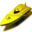
Label: ship